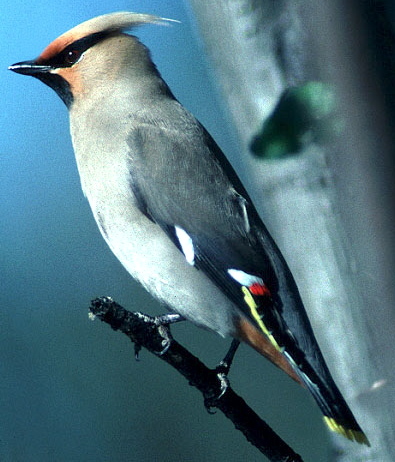
the bird has an orange crown and multicolored tail feathers.
this colorful bird has a white belly and breast, black wings with two white wing bars, the bill is short and pointed, and black tarsus and feet.
this is a bird with a white belly, grey wing and a black beak.
a medium sized bird that has tones of grey and a black facial markingthe bird has an angular, pointy beak with distinctive feathers sweeping back behind its head, a gray and white body and some red and yellow streaks on its tail.
the bird has a distinctive black eyebrown and black throat with colorful tail feathers.
the bird had greyish black feathers on its entire body with red, yellow, and white on its wings.
this particular bird has a belly that is white and gray with black spotsa small grey bird with a white belly and white breast with a short black beak.
this bird has a white crown, grey primaries, and a white belly.
Species: Bohemian Waxwing